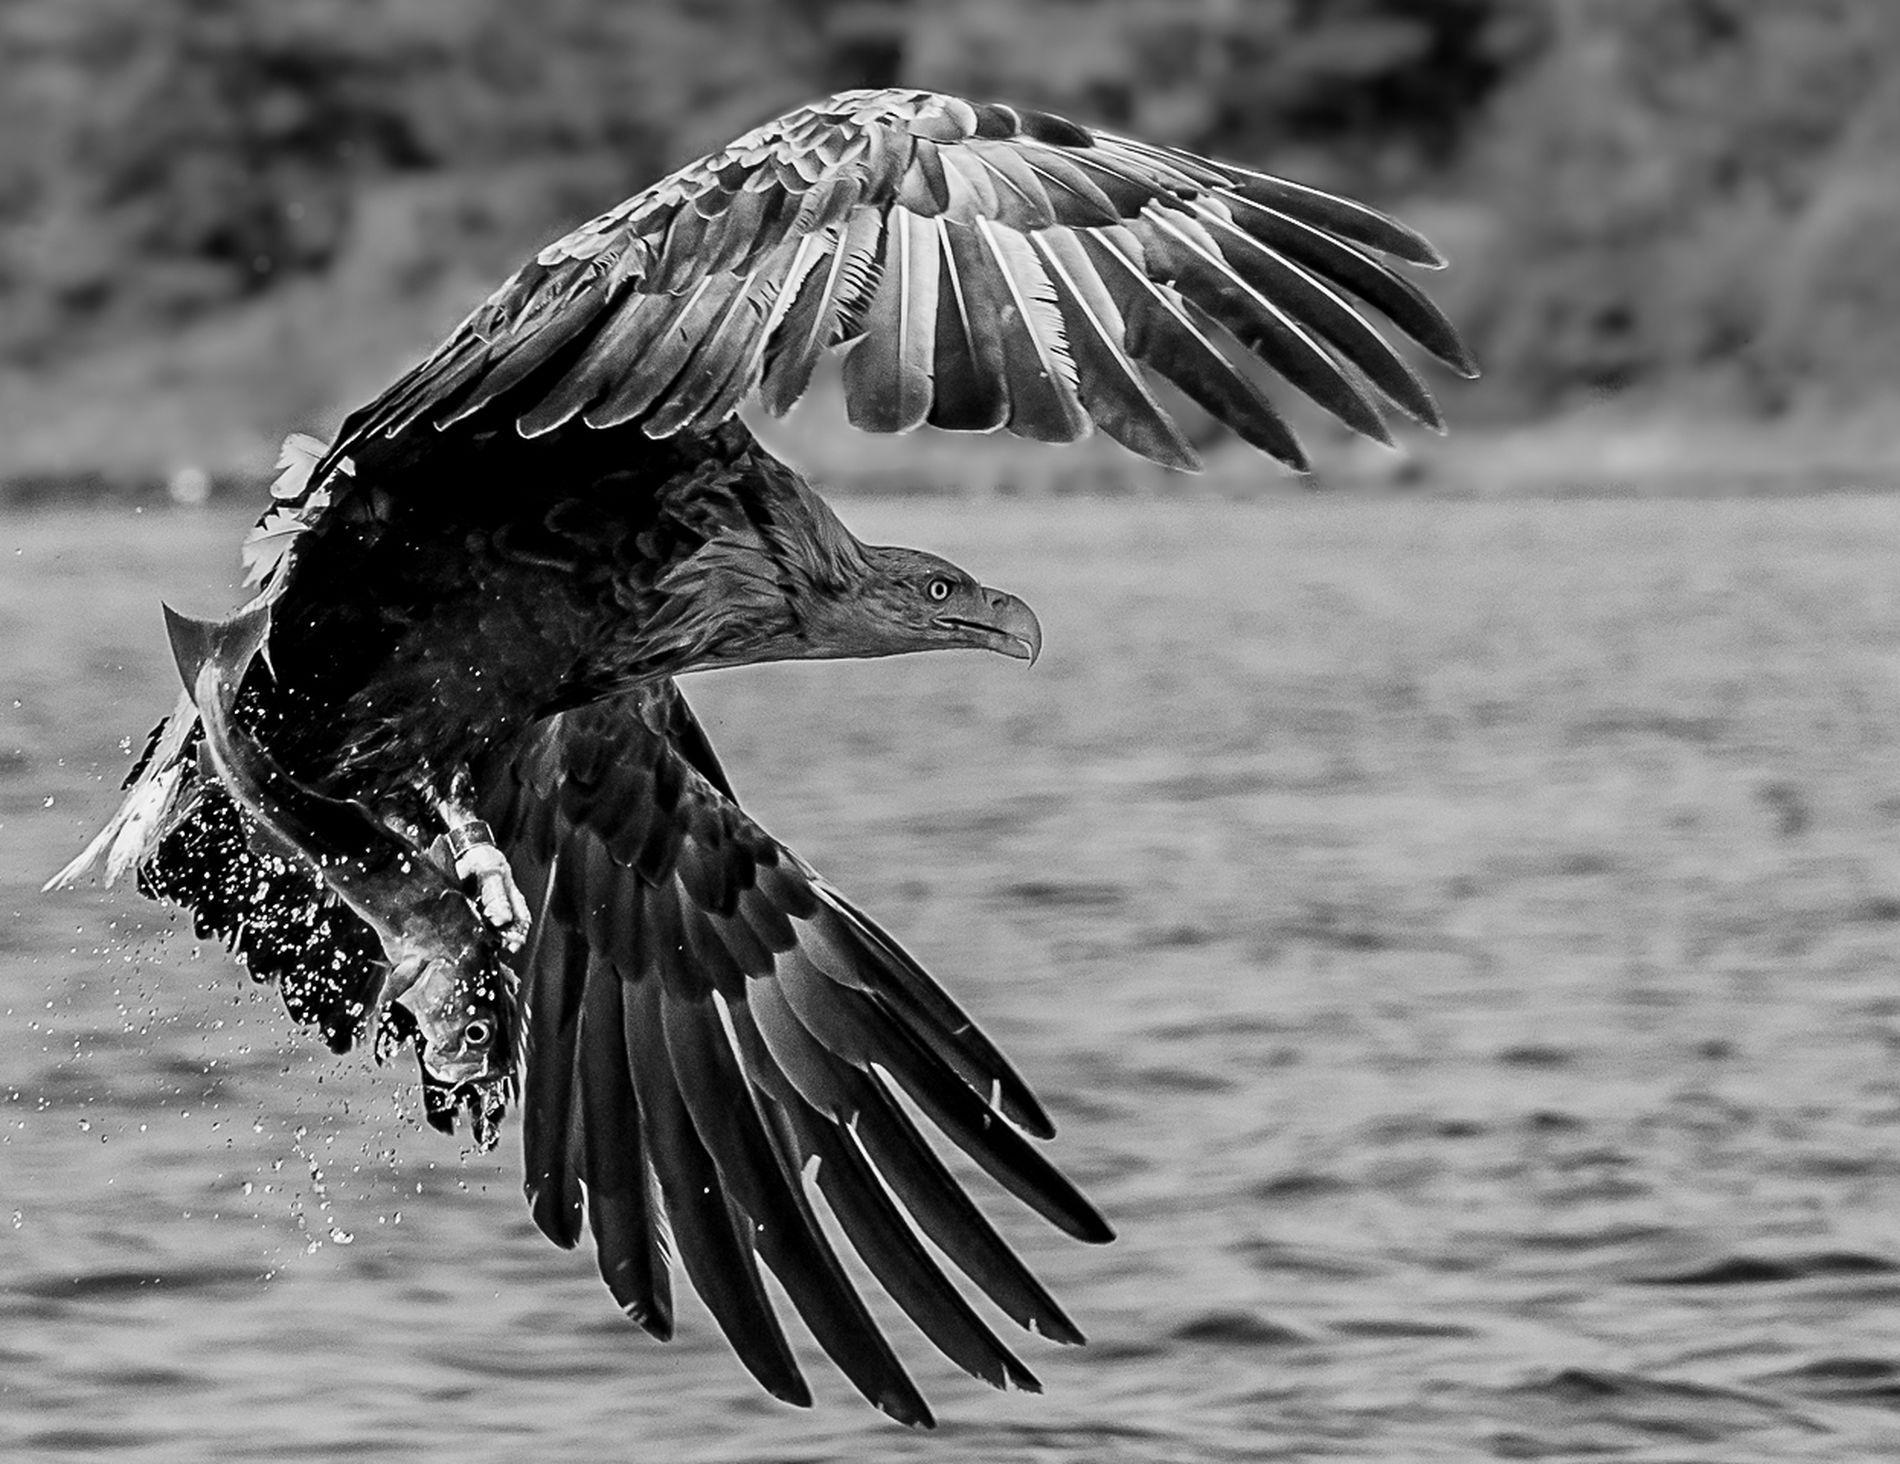
catching a fish
The image features a bald eagle spreading his wings and flying away over a still river after catching a fish in his legs. His feathers are black fading to shades of grey. His eyes are clear, and sharp water drops are splashing as the eagle flies. Greenery hills are visible in the background. The photograph is in black and white
A side low-angle shot of an eagle catching a fish evokes a sense of power the colors are monochromatic. The eagle's spread wings give the photograph a dynamic feel. The photograph is in black and white taken in natural light highlining the details of its feathers
Labels: Animal, Bird, Flying, Eagle, Vulture, Bald Eagle, Beak, Hawk, fish, greenery hills, river